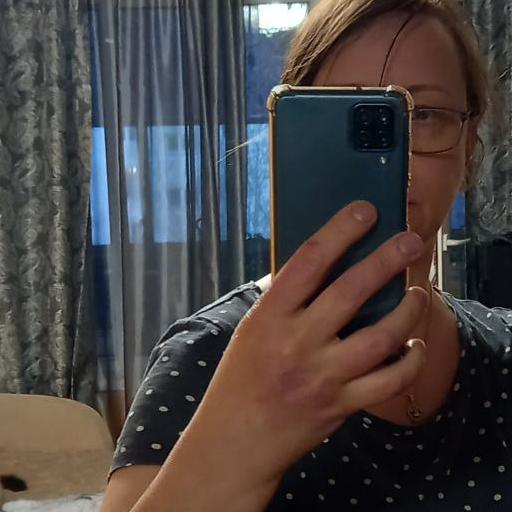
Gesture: no_gesture